Geography of Vojvodina

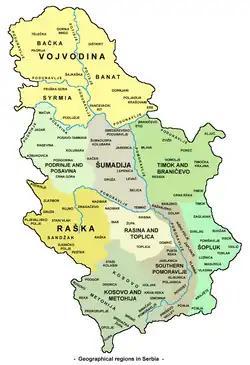
Geographical-historical borders of Vojvodina and geographical sub-regions in Vojvodina

Vojvodina is an autonomous region within Serbia located in the Pannonian plain, a region of central Europe. It shares borders with Romania in the east, Hungary in the north, Croatia in the west, and Bosnia and Herzegovina in the southwest. The southern border is administrative line to Šumadija and Western Serbia, Belgrade, and Southern and Eastern Serbia.